2017 Australian Open – Men's singles final

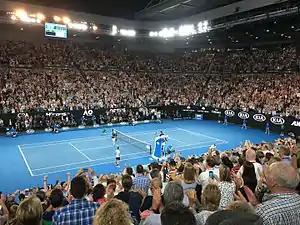
Federer and Nadal moments after championship point

The match lasted 3 hours 38 minutes including a medical time-out for Federer after the fourth set. Federer won the first set 6–4 after breaking Nadal in the seventh game. Nadal won the second set 6–3 where he broke Federer twice, and Federer broke back once. The start of the third set saw a crucial momentum swing, where Federer saved three break points in his opening service game, all of which were saved by aces. After holding on to his serve, Federer subsequently broke Nadal twice to take the set 6–1. The fourth set was won by Nadal 6–3, and it came down to a fifth set.